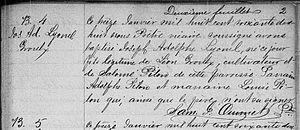
Acte de naissance et de baptême de Lionel Groulx le 13 janvier 1878, paroisse Saint-Michel à Vaudreuil (Québec).
Vaudreuil-Dorion est une ville québécoise située dans la MRC de Vaudreuil-Soulanges dans la région de la Montérégie. Elle est née de la fusion des anciennes villes de Vaudreuil et Dorion le 16 mars 1994. Ses habitants sont les Vaudreuillois-Dorionnais. Le recensement de 2011 y dénombre 32 784 habitants.
Lionel Groulx, né le 13 janvier 1878 à Vaudreuil et mort dans la même ville le 23 mai 1967, est un prêtre catholique, professeur, historien, intellectuel nationaliste, écrivain et conférencier québécois. Personnage complexe et controversé, il est vu, par certains, comme un précurseur de la Révolution tranquille au Québec. Tous s'entendent cependant sur le fait qu'il est, avec Henri Bourassa, la figure intellectuelle la plus marquante du nationalisme canadien-français dans la première moitié du XXᵉ siècle. Considéré comme le père spirituel du Québec moderne par René Lévesque, Groulx est à la fois l'historien le plus en vue du Canada français jusque dans les années 1960 ainsi que l’avocat et le vulgarisateur le plus important de la cause du nationalisme québécois, après Henri Bourassa.
L'église Saint-Michel de Vaudreuil est située dans la ville de Vaudreuil-Dorion, au Québec. Cette église est sise avenue Saint-Charles.